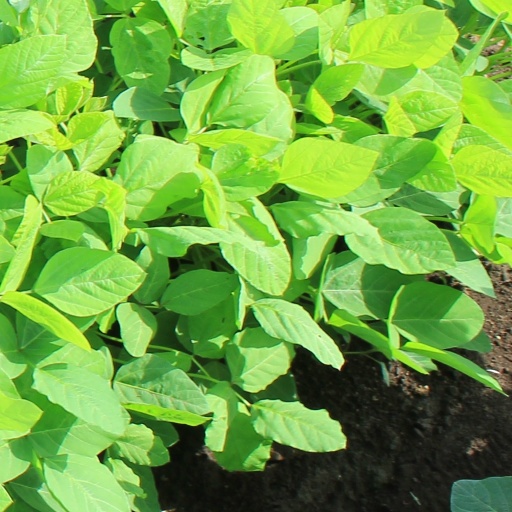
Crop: soybean